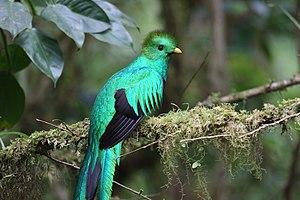
Quetzal resplendissant, Monteverde, Costa Rica